Jewellery of the Berber cultures

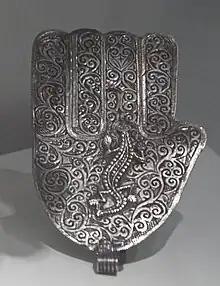
"Khmisa" amulet with the shape of a salamander

Jewellery made of silver, coloured glass or iron is also a special tradition of the Tuareg people. They belong to the Berber peoples and mostly still live as semi-nomads in parts of the Sahara in the Hoggar region of modern-day Algeria, Libya, Niger, Mali and Burkina Faso. Their jewellery is remarkable for the so-called Cross of Agadez, even though only a few of these pieces resemble a cross. Most are worn as pendants with varied shapes that either resemble a cross or have the shape of a plate or shield. Historically, the oldest known specimens were made of stone or copper, but subsequently, the Tuareg blacksmiths also used iron and silver made in the lost-wax casting technique. According to the article "The cross of Agadez", this piece has become a national and African symbol for Tuareg culture and political rights. Today, these pieces of jewellery are often made for tourists or as items of ethnic-style fashion for customers in other countries, with certain modern changes.